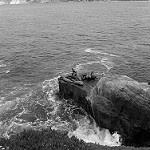
Label: B & W